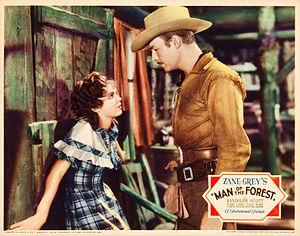
Verna Hillie est une actrice américaine, née le 5 mai 1914 à Hancock et morte le 3 octobre 1997 à Fairfield.
Man of the Forest est un western américain réalisé par Henry Hathaway, sorti en 1933.